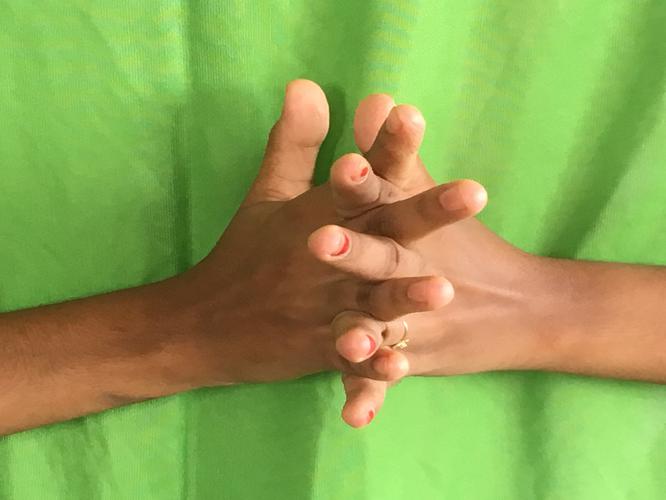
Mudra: Karkatta
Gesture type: double_hand